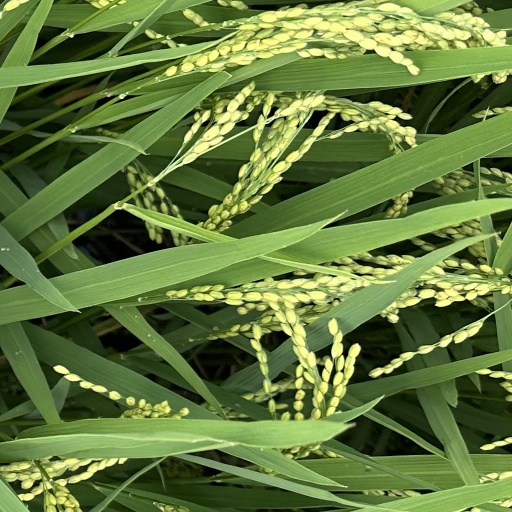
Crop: rice